WSYX

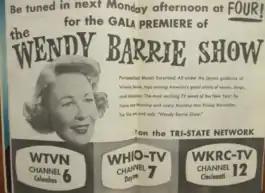
Advertisement for the Premiere of "The Wendy Barrie Show" originating from WHIO-TV in Dayton and simulcast on WKRC-TV in Cincinnati and WTVN (now WSYX) in Columbus, all in Ohio

WSYX presently broadcasts 38 hours of locally produced newscasts each week (with six hours each weekday and four hours each on Saturdays and Sundays) on its main signal, as well as hours on WSYX-DT3 for a total of hours of locally produced newscasts; in regards to the number of hours devoted to news programming, it is the highest local newscast output among the Columbus market's television stations, though WCMH-TV has the largest output airing on one channel.